Tenzin Palmo

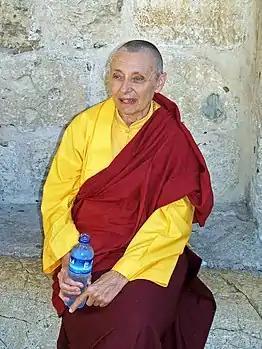
Jetsunma Tenzin Palmo at the Church of the Holy Sepulchre in Jerusalem in September 2006

Jetsunma Tenzin Palmo (born 1943) is a bhikṣuṇī in the Drukpa Kagyu lineage of the Kagyu school of Tibetan Buddhism. She is an author, teacher and founder of the Dongyu Gatsal Ling Nunnery in Himachal Pradesh, India. She is best known for being one of the very few Western yoginis trained in the East, having spent twelve years living in a remote cave in the Himalayas, three of those years in strict meditation retreat.